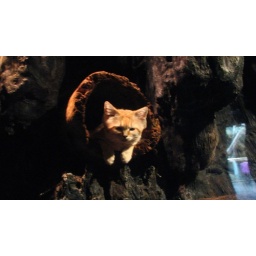
mama sand cat in her log